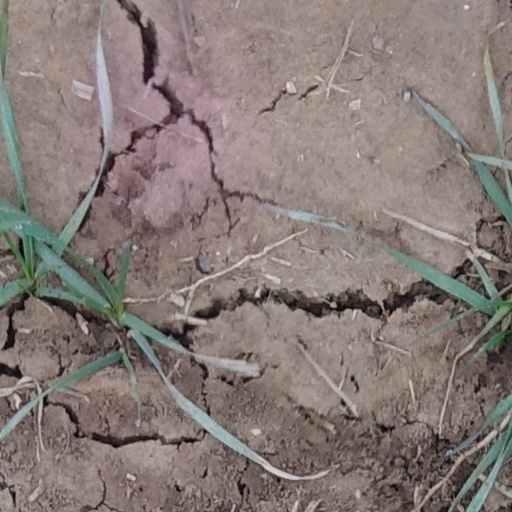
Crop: wheat